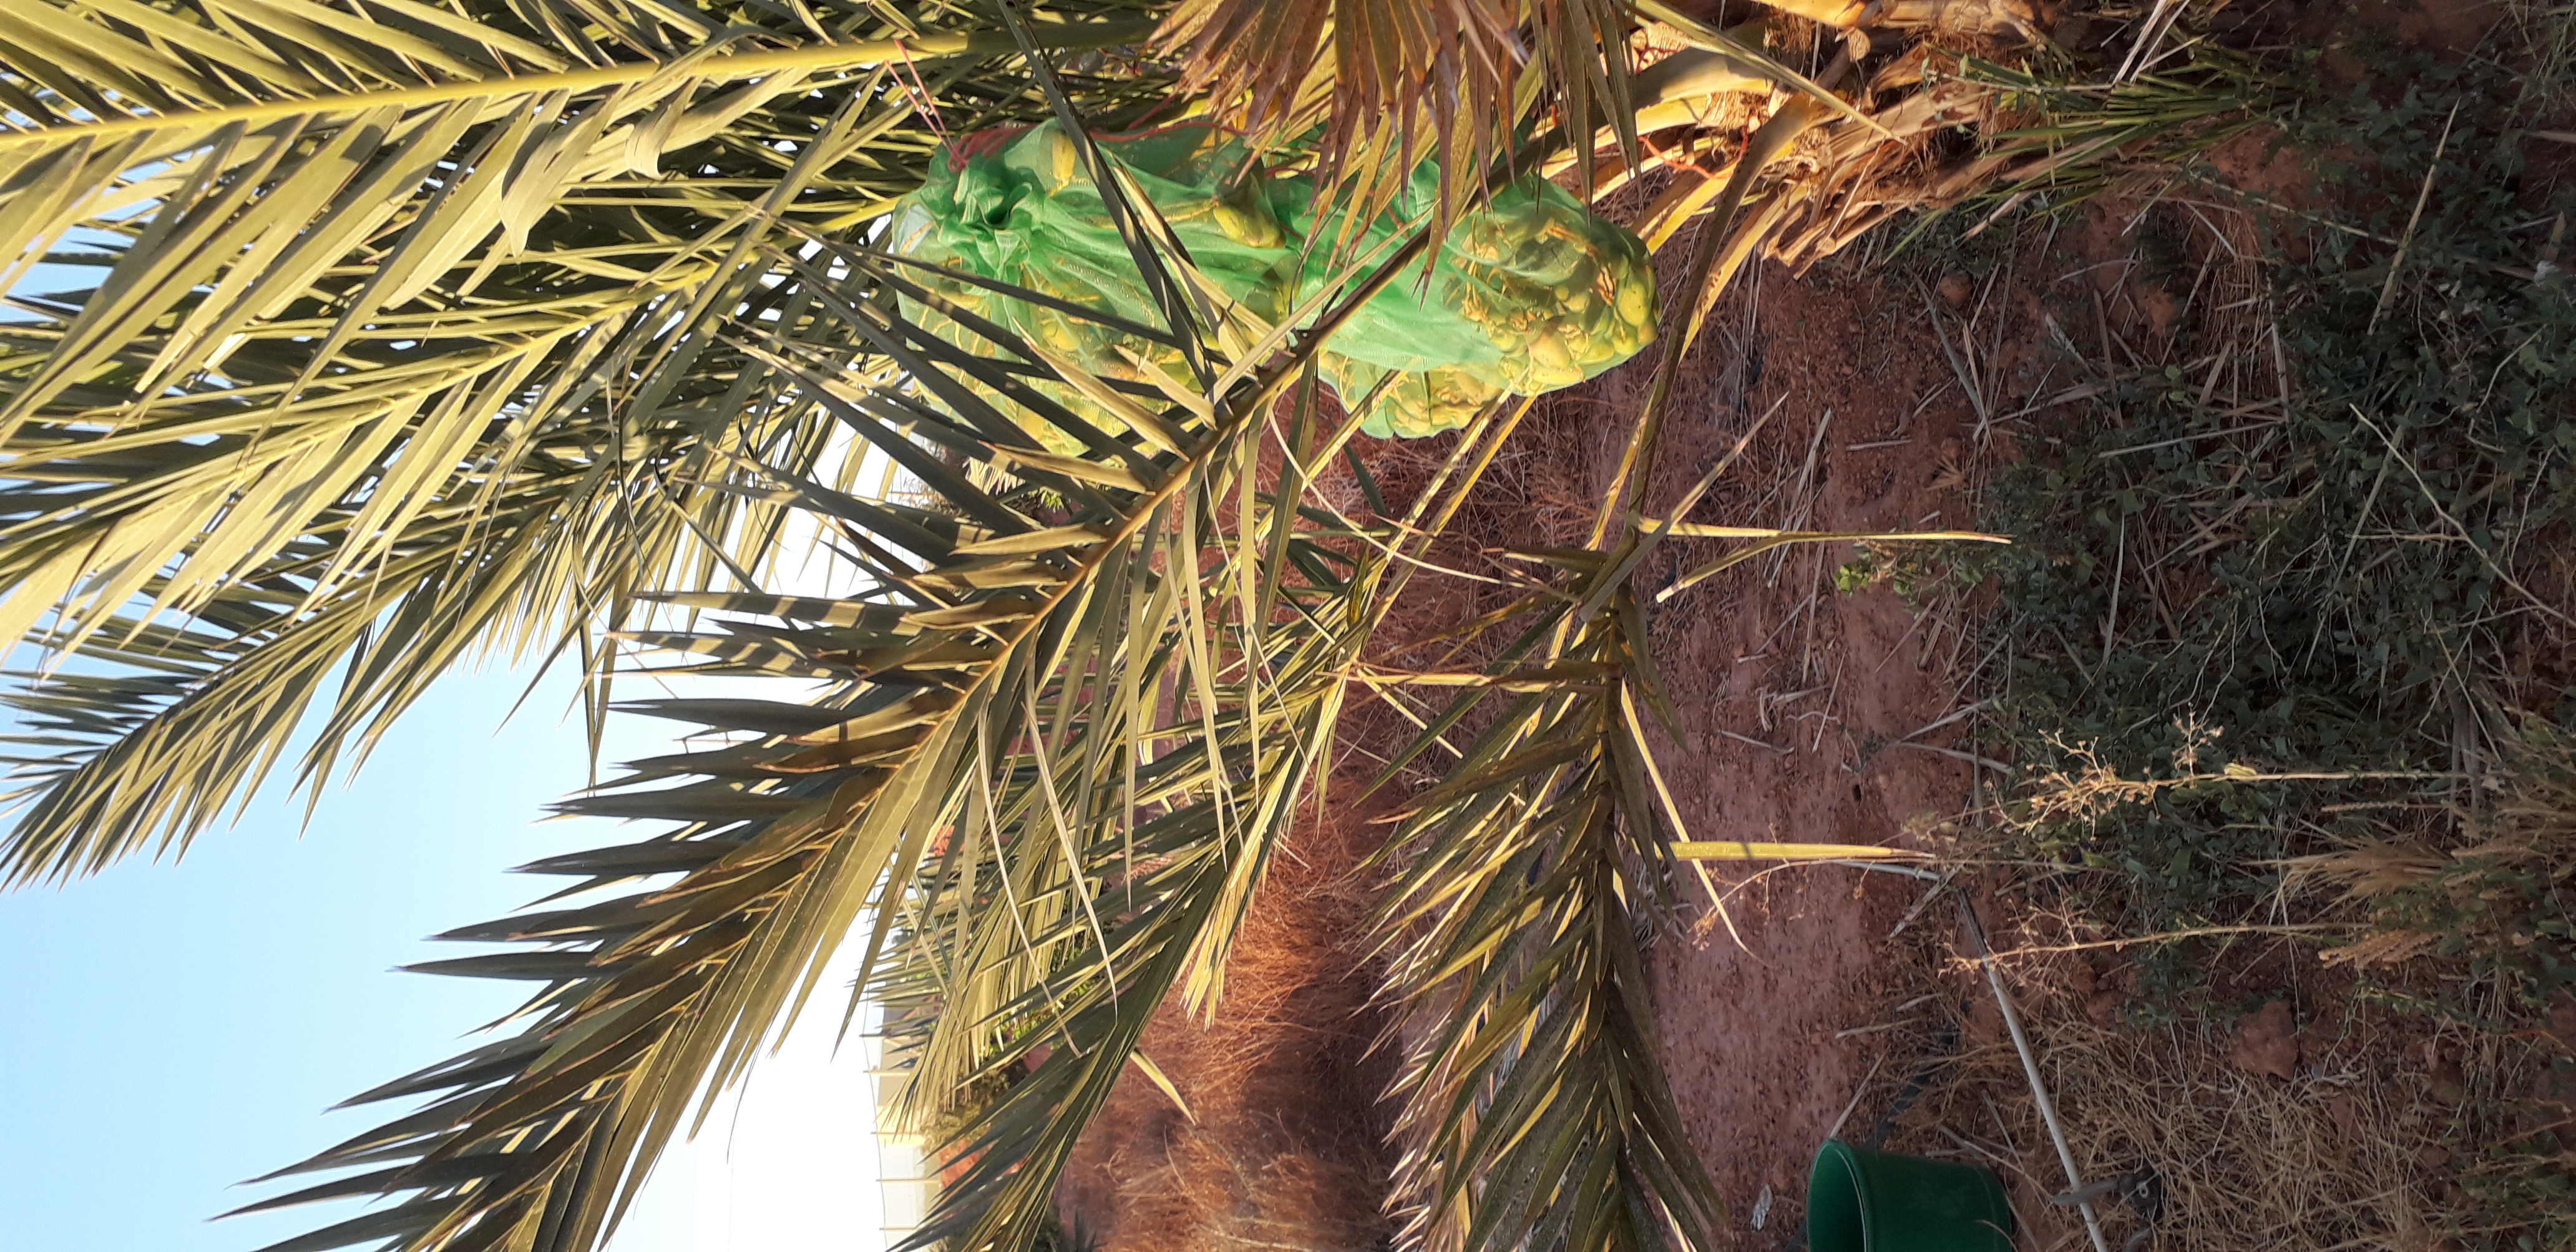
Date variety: Boumajhoul